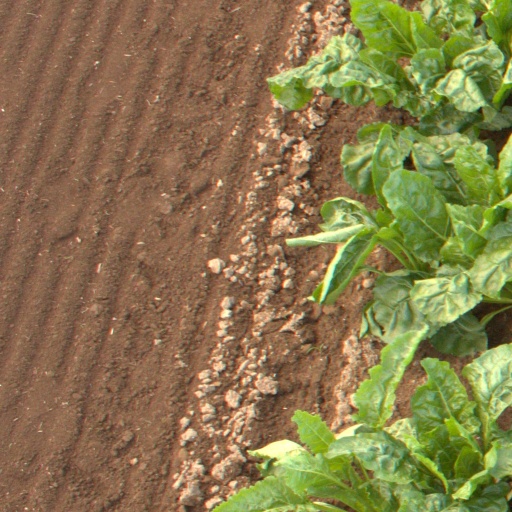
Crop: sugar beet